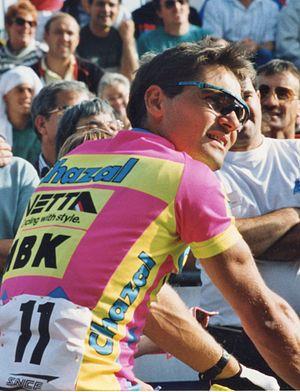
Thierry Marie et René Foucachon au Critérium de Lèves 1993